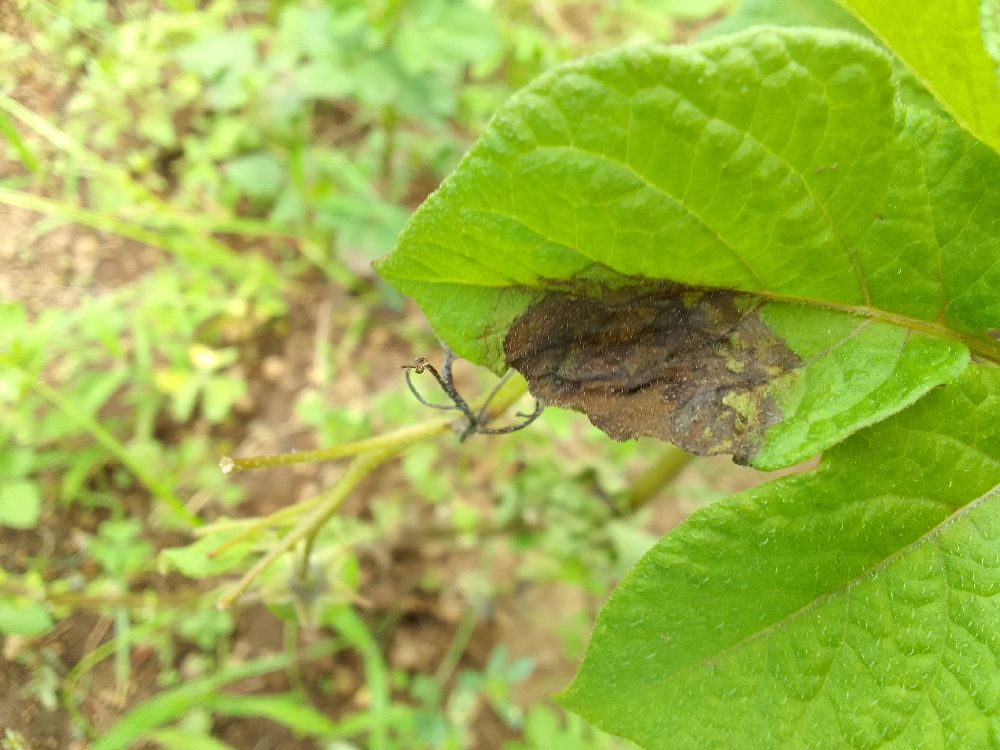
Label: Late blight